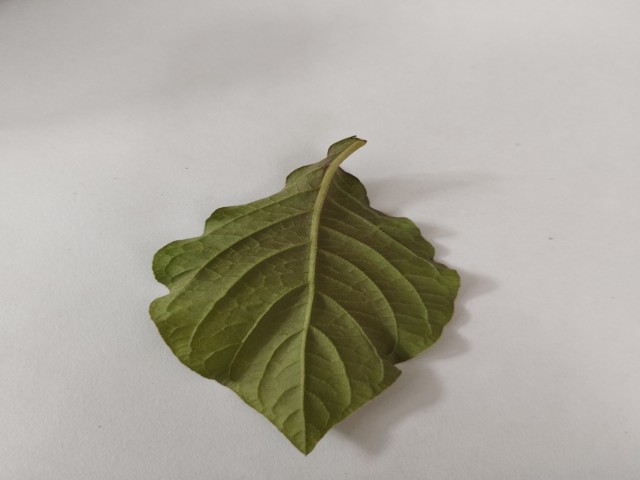
Plant: apang